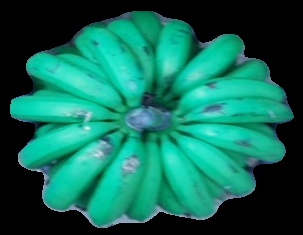
Variety: pachbale
Grade: grade2